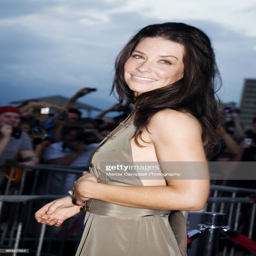
actor attends the screening and premiere party .